Drake's Assault on Panama

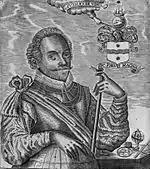
Sir Francis Drake

In 1595 Queen Elizabeth I of England had sent Francis Drake and John Hawkins on an expedition against the Spanish Main in an attempt to strike a blow against the source of Spain's gold and silver from their West Indian Fleet. The English tried to capture San Juan in Puerto Rico with 27 canoes and 2,500 men. The attack was a failure, and the strengthened Spanish defences further discouraged Drake from attacking again. Drake decided to sail away in search of easier prey further South. Disease however by this point had taken its toll on the English force, and John Hawkins died not long after off Puerto Rico. Thomas Baskerville then became second-in-command.